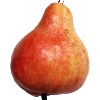
Label: Pear Red 1